Empire of Japan

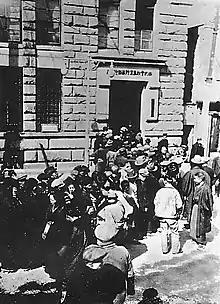
A bank run during the Shōwa financial crisis, March 1927

From September 1931, the Japanese were becoming more locked into the course that would lead them into the Second World War, with Araki leading the way. Increasing authoritarianism, ultranationalism, militarism, and expansionism were to become the rule, with fewer voices able to speak against it. In a September 23 news conference, Araki first mentioned the philosophy of "Kōdōha" (The Imperial Way Faction). The concept of Kodo linked the Emperor, the people, land, and morality as indivisible. This led to the creation of a "new" Shinto and increased Emperor worship.